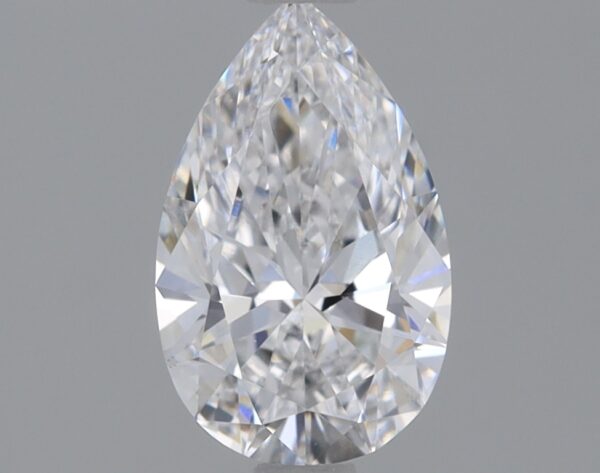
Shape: pear
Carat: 0.81
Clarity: VS1
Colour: E
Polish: EX
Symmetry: EX
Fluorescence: NONE
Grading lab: IGI
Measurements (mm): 8.29 x 5.18 x 3.16